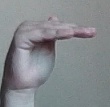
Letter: khaa